Johann Jakob Engel

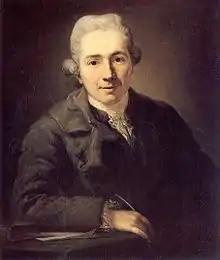
Johann Jacob Engel (1773)

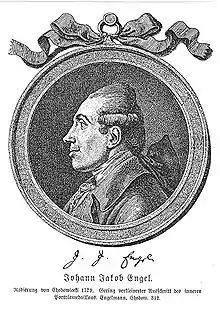
Johann Jakob Engel, portrait by Chodowiecki

Engel was born and died in Parchim, in the Duchy of Mecklenburg-Schwerin. He studied theology at Rostock and Bützow, and philosophy at Leipzig, where he took his doctors' degree. In 1776 he was appointed professor of moral philosophy and belles-lettres in the Joachimstal gymnasium at Berlin, and a few years later he became tutor to the crown prince of Prussia, afterwards Frederick William III.